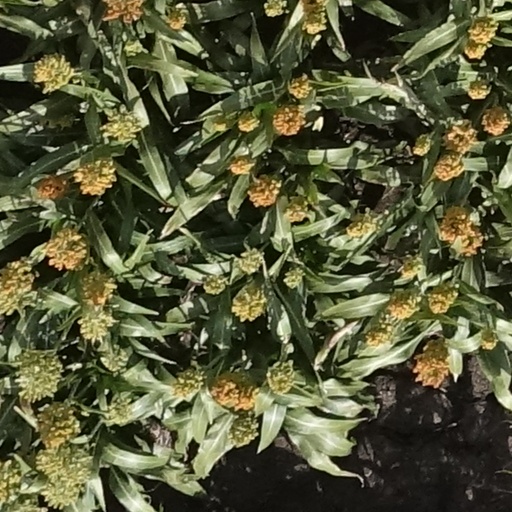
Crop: sorghum